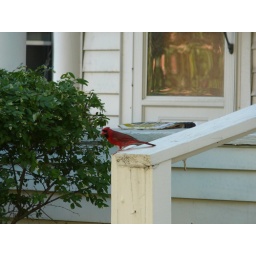
I was walking by this house and the cardinal was calling so I took his picture